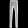
Label: Trouser